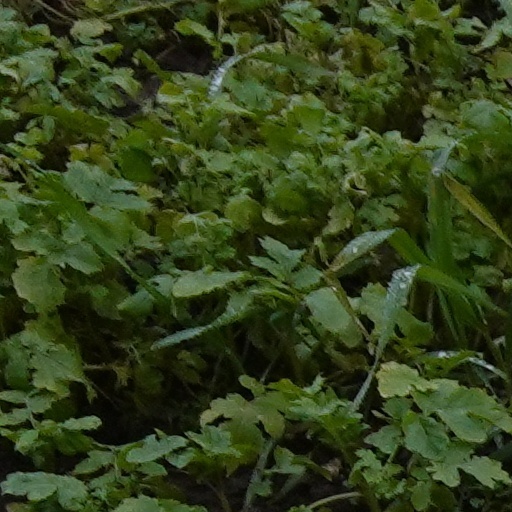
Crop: wheat